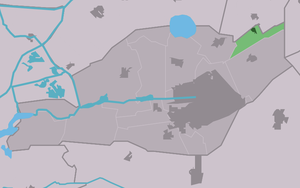
Houtigehage est un village situé dans la commune néerlandaise de Smallingerland, dans la province de la Frise. Son nom en frison est De Houtigehage. Le 1ᵉʳ janvier 2008, le village comptait 948 habitants.